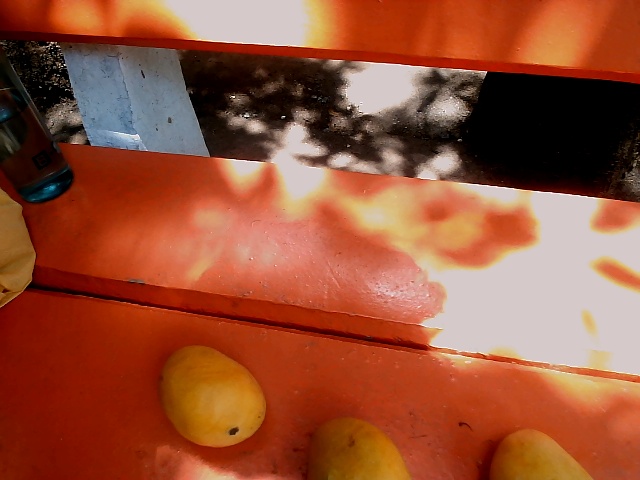
Label: Ripe_Mango